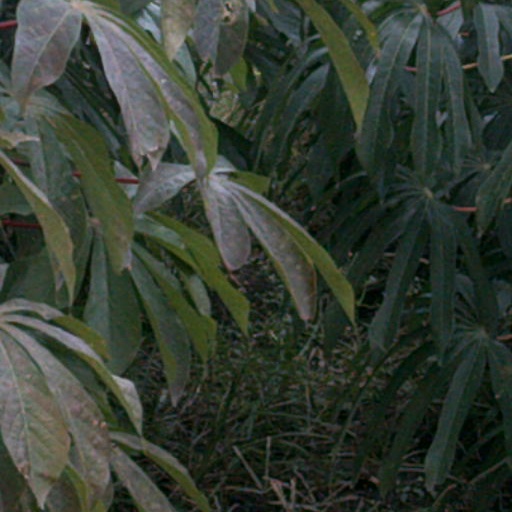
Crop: cassava